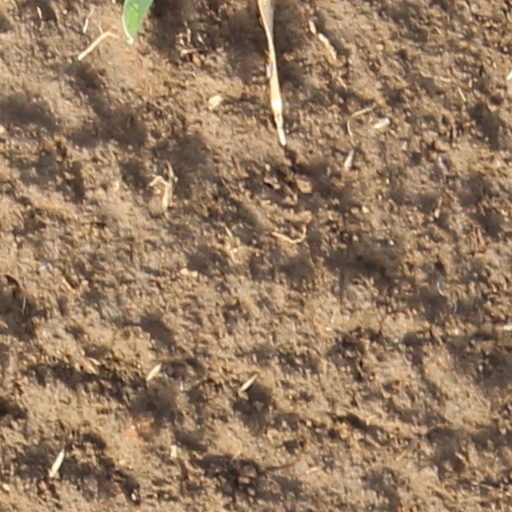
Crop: wheat